Orchestration

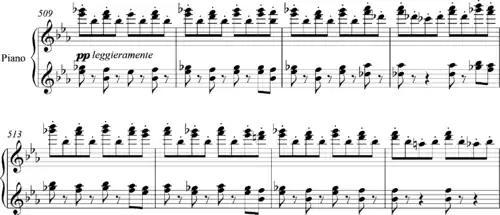
Solo piano statement of theme in the cadenza.

"The main feature in [his] orchestration is Mozart's density, which is of course part of his density of thought." Another important technique of Mozart's orchestration was antiphony, the "call and response" exchange of musical motifs or "ideas" between different groups in the orchestra. In an antiphonal section, the composer may have one group of instruments introduce a melodic idea (e.g., the first violins), and then have the woodwinds "answer" by restating this melodic idea, often with some type of variation. In the trio section of the minuet from his Symphony No. 41 (1788), the flute, bassoons and horn exchange phrases with the strings, with the first violin line doubled at the octave by the first oboe: